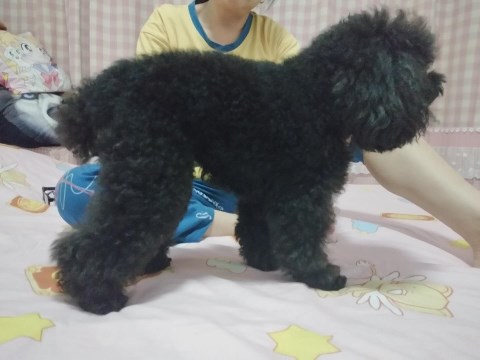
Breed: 2925-n000114-toy_poodle